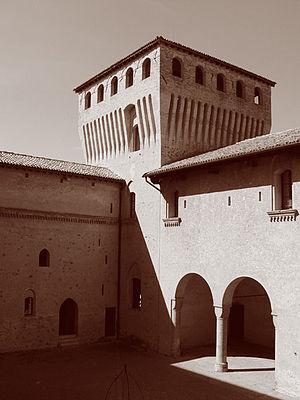
Le château de Torrechiara est un imposant château construit par Pier Maria II de' Rossi, comte de San Secondo entre 1448 et 1460, dans le hameau homonyme de la commune de Langhirano, dans la province de Parme dominant le Val Parma et une abbaye bénédictine du XVᵉ siècle.